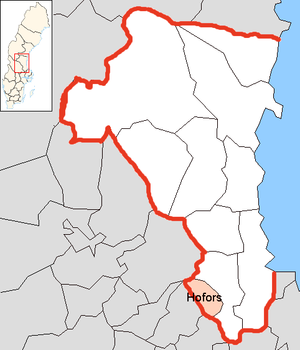
Hofors kommun
Hofors kommune ligger i landskapet Gästrikland i den sydvestlige del af det svenske län Gävleborgs län. Kommunens administrationscenter ligger i byen Hofors.